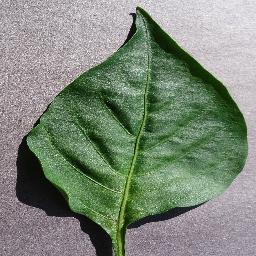
Label: Pepper,_bell___healthy